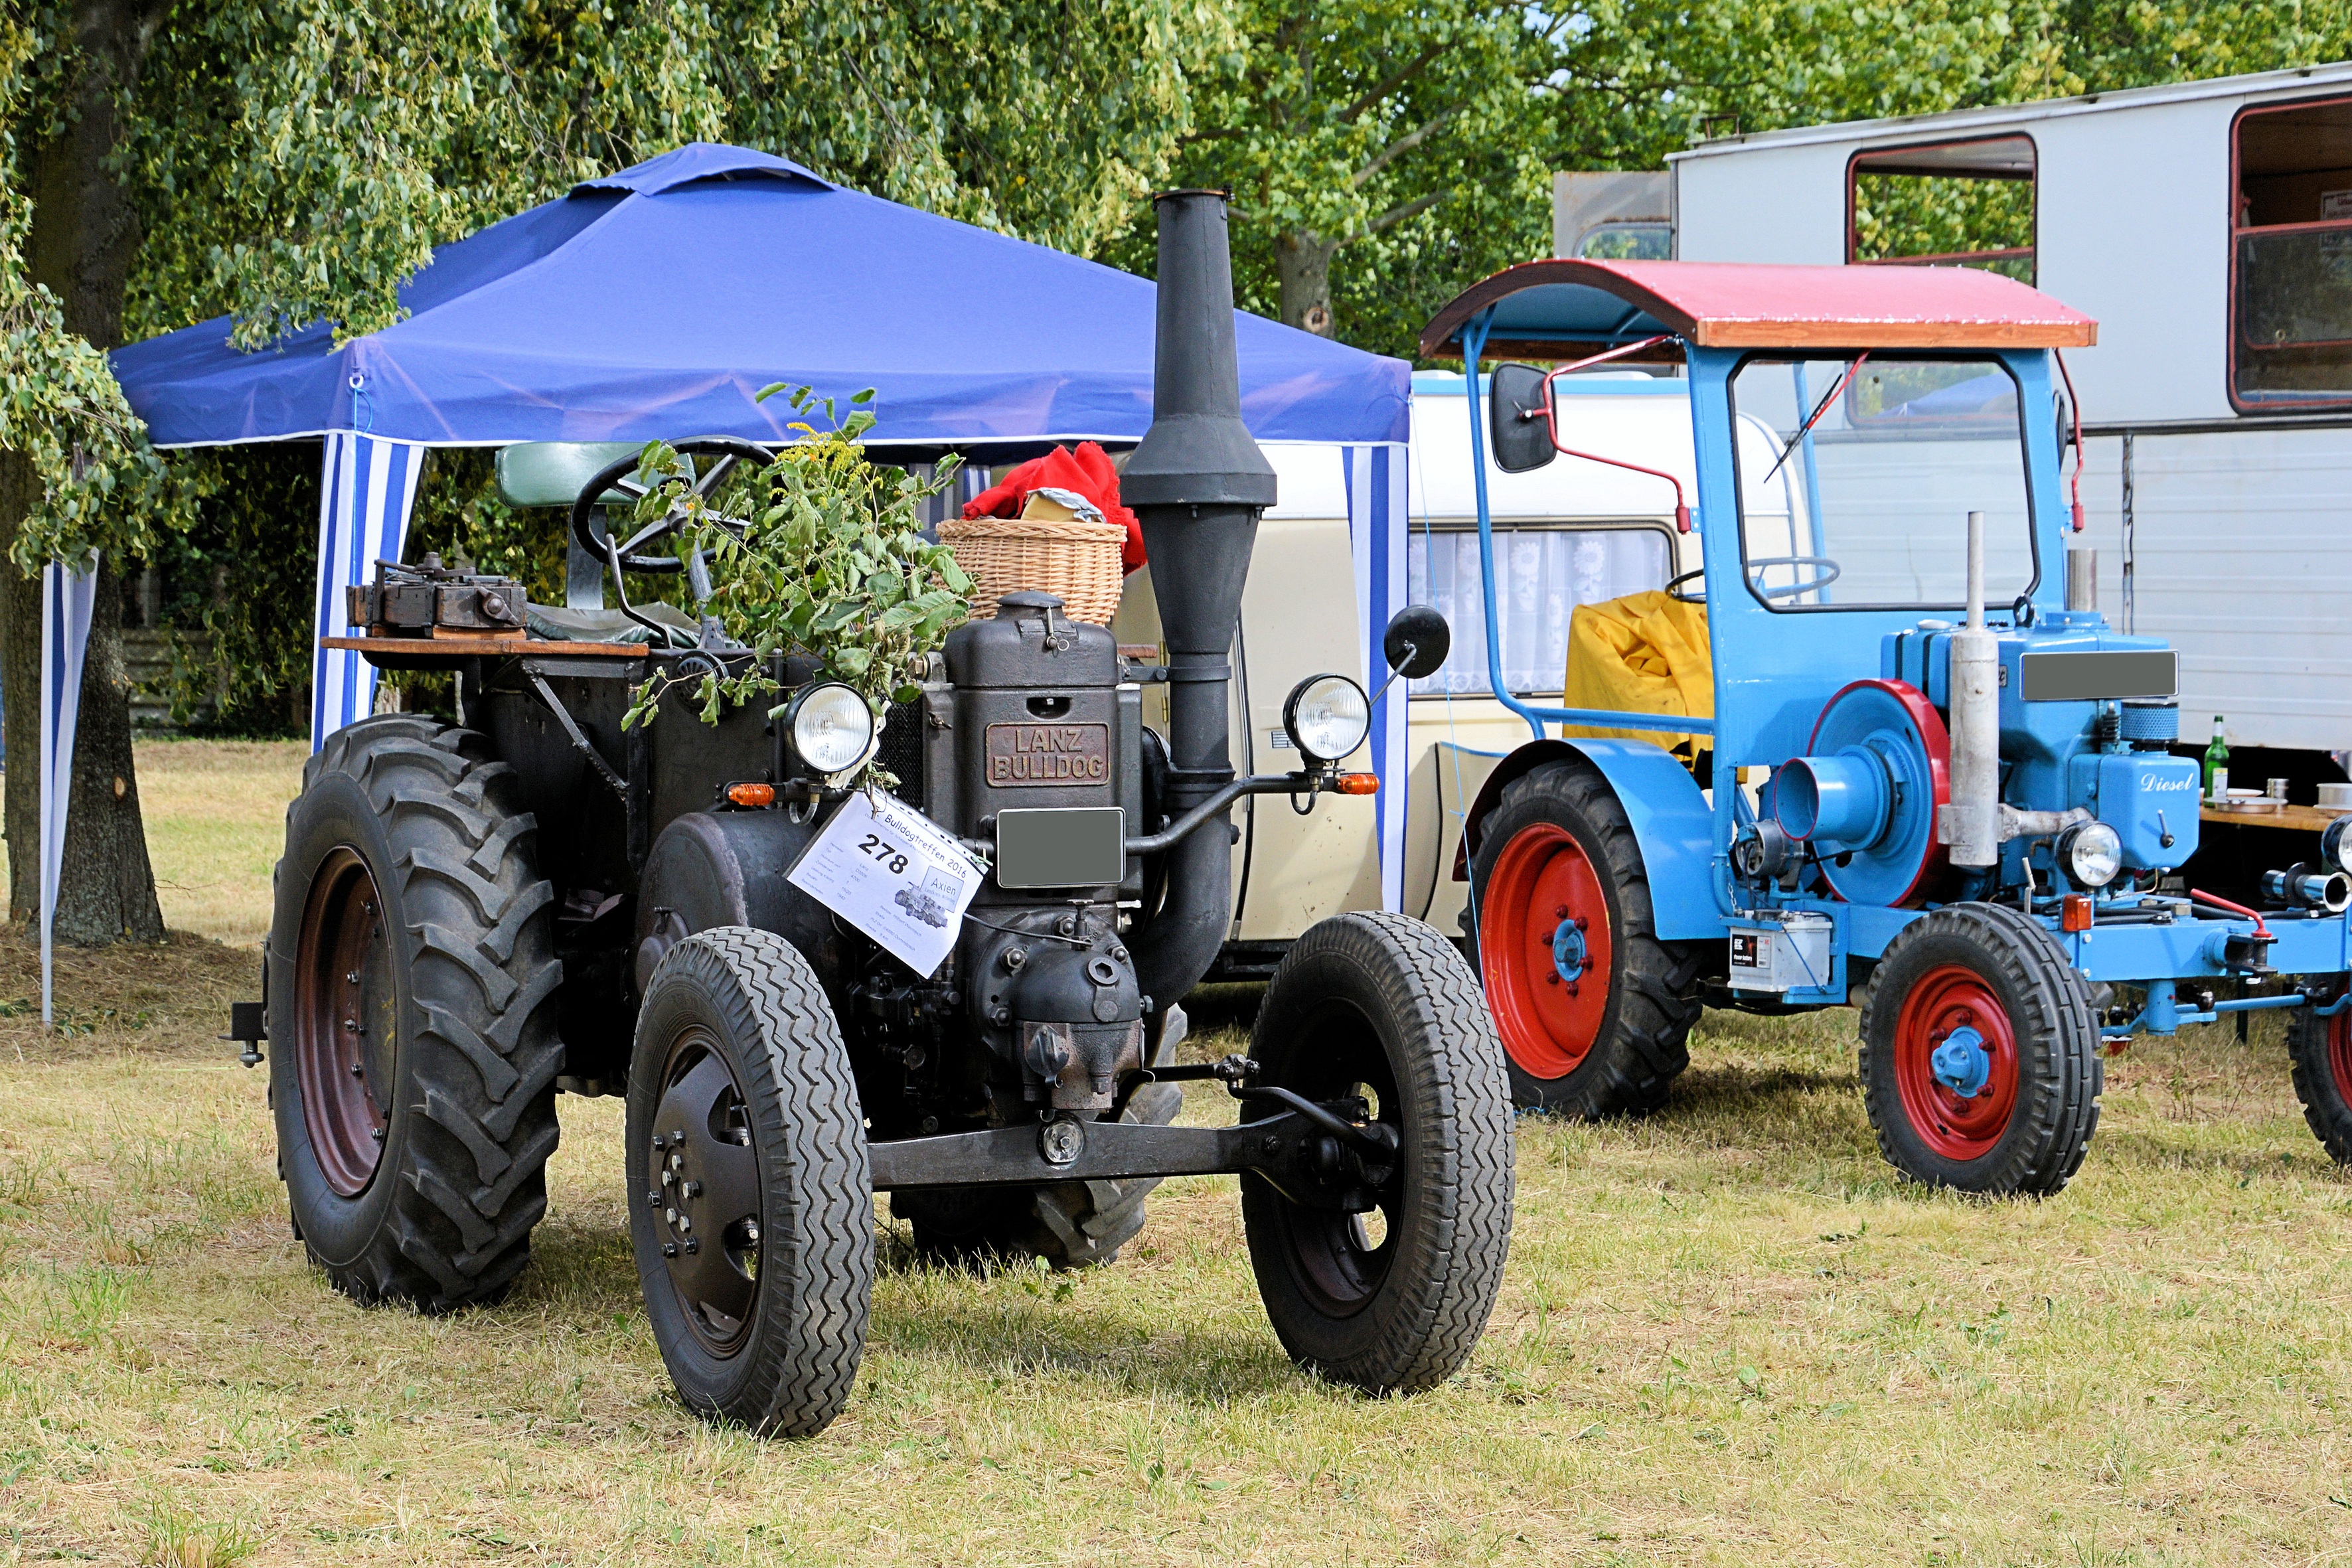
tractor, farm, wheel, old, vehicle, agriculture, oldtimer, historically, agricultural machine, agricultural machinery, old tractor, lanz bulldog, land vehicle